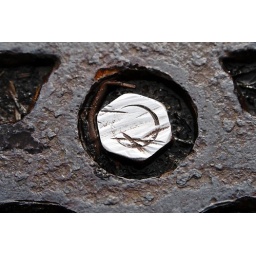
it is in a bridge deck, that is how it became so polished.Draaibrug in de haven van Leiden